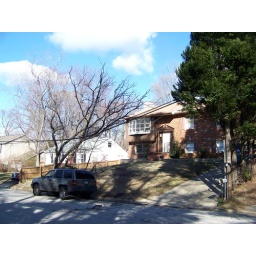
The neighbor's Jeep was spared a smashed in roof by the telephone lines that held up the fallen tree.